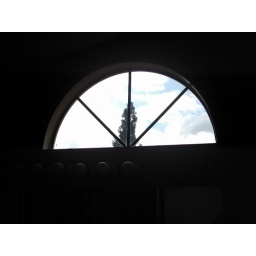
window above mirror in master bath